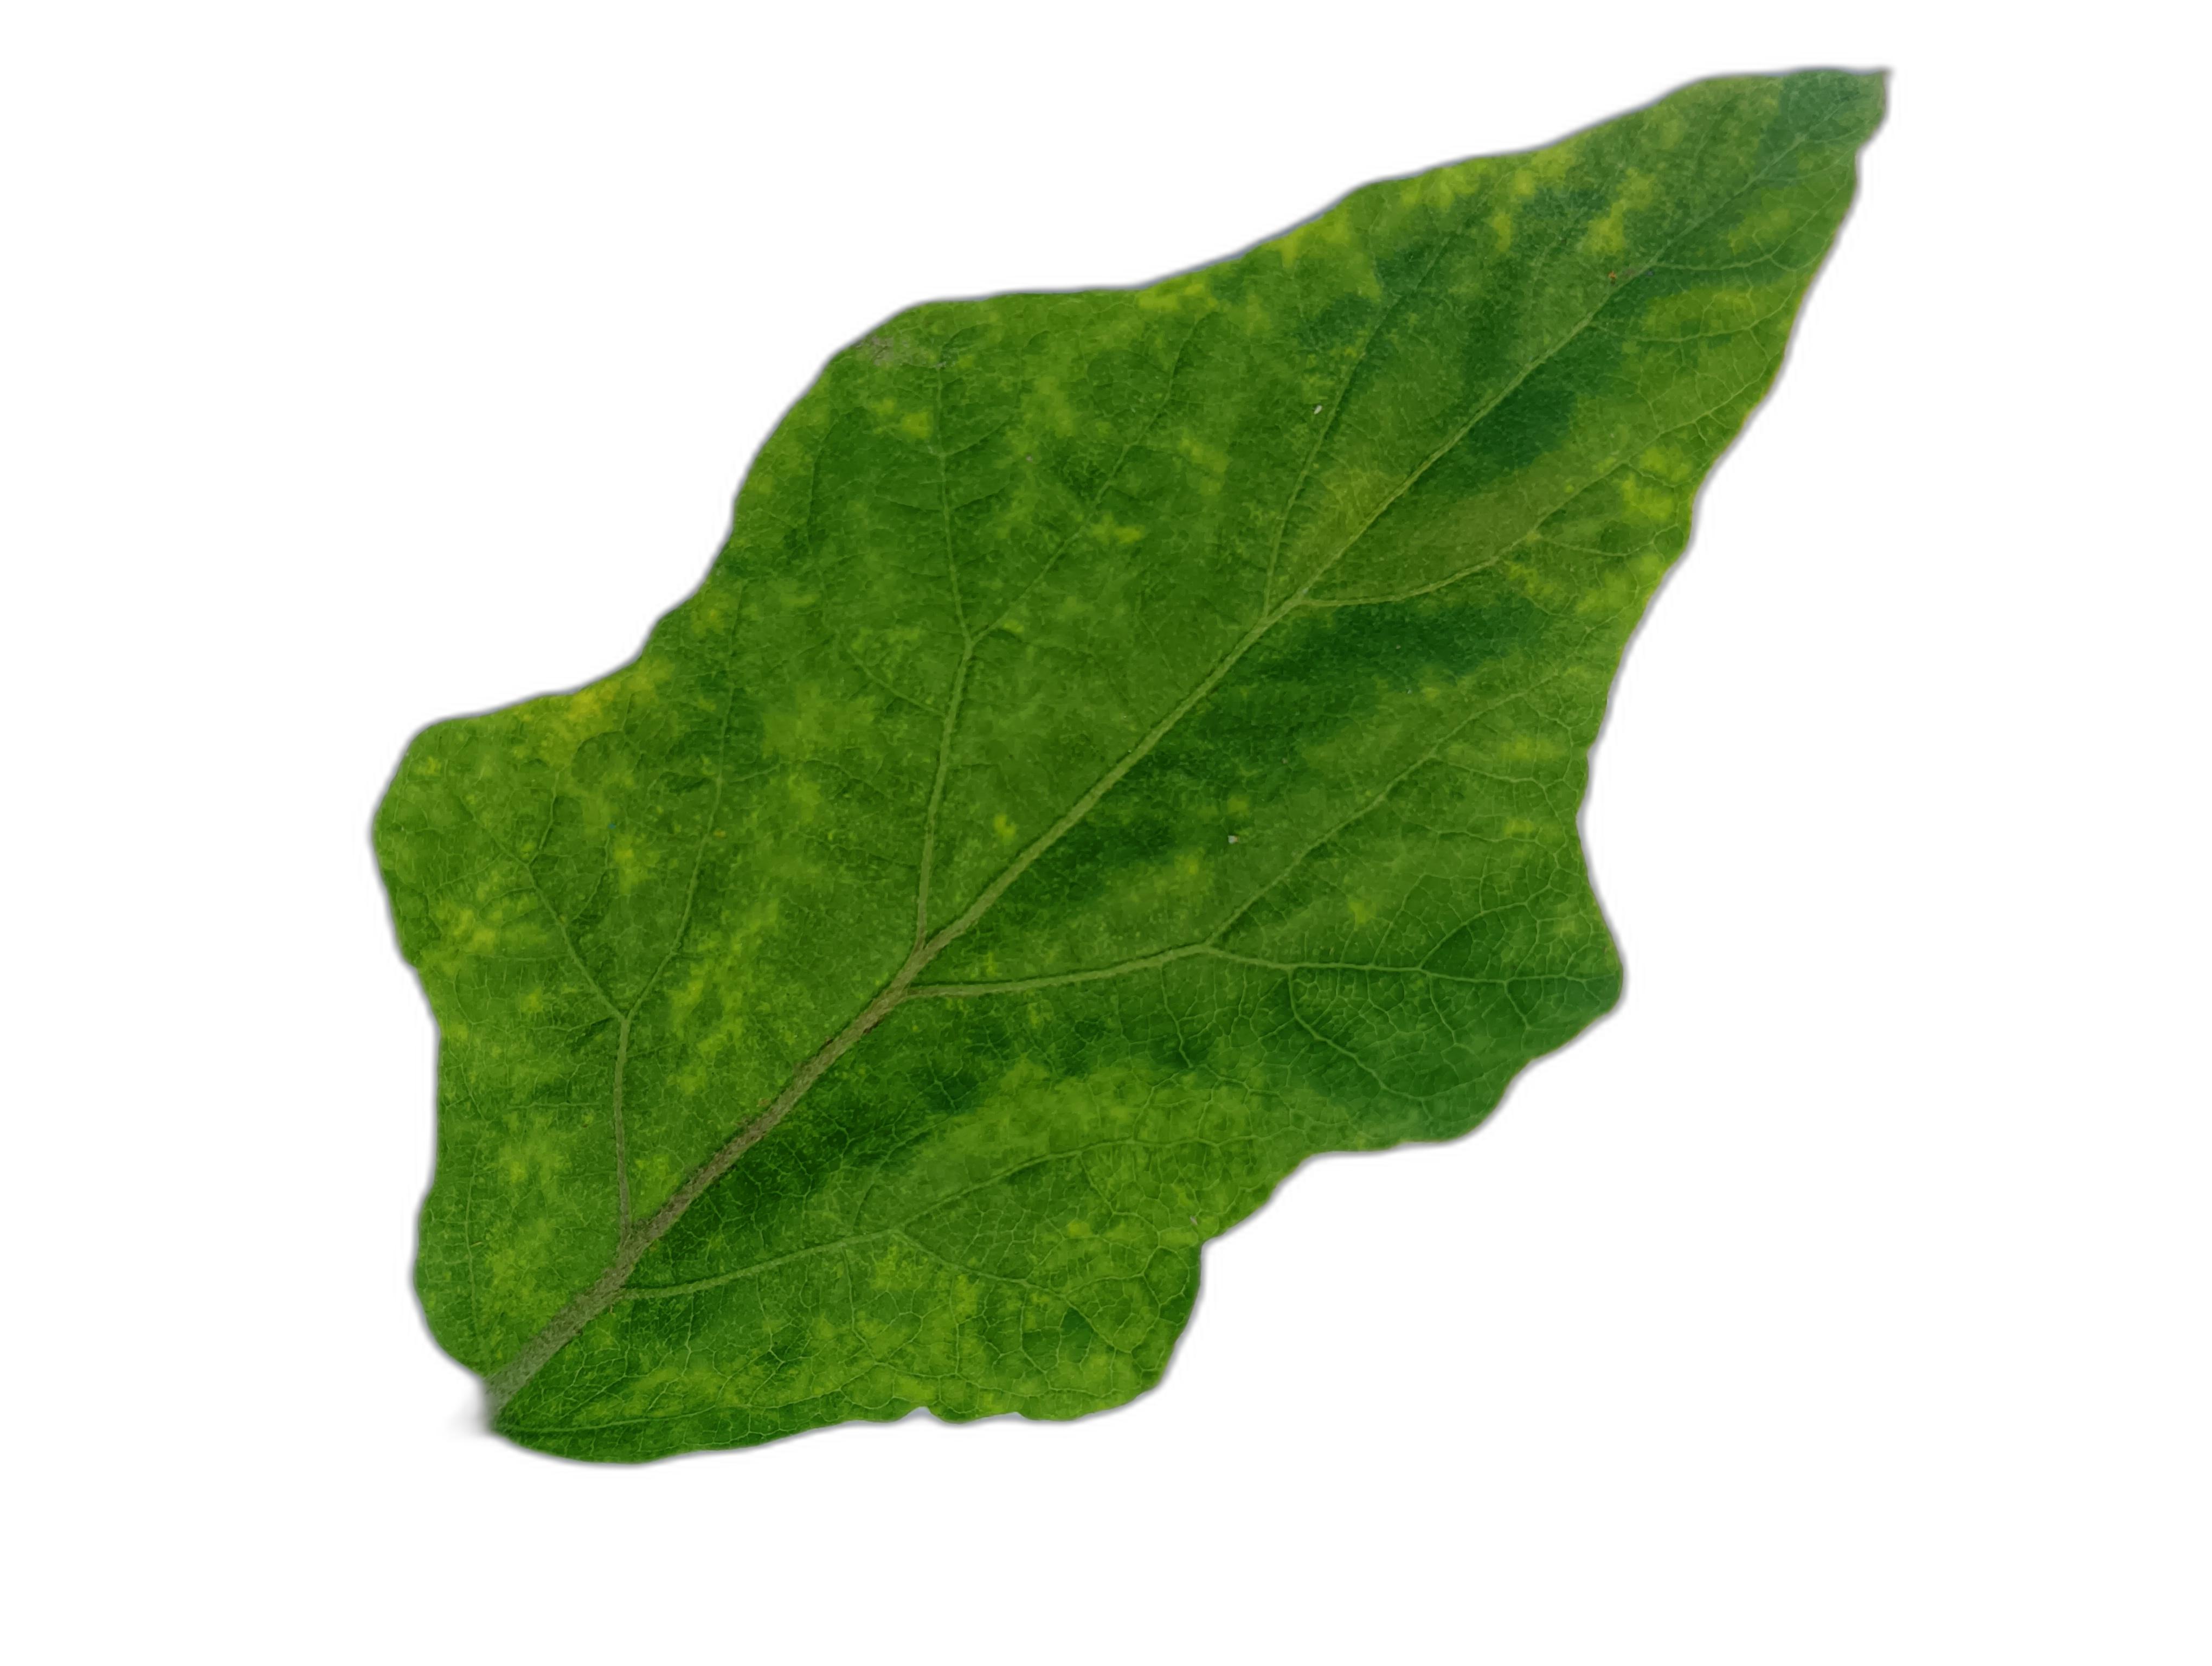
Label: Healthy Leaf